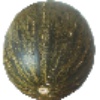
Label: Melon Piel de Sapo 1